Walter Diesendorf

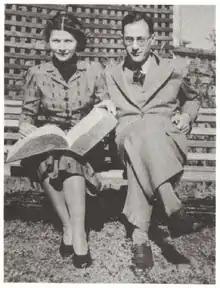
Walter Diesendorf and his wife the poet Margaret Diesendorf, Sydney (1940s)

In 1939 Diesendorf gained employment as an assistant-engineer for the power-distribution body, Sydney County Council, to make "abstruse technical calculations for high voltage transmission systems which could not be done by an ordinary engineer in Australia or anywhere else". This description was proffered by the County Council to silence criticism of their employment of a migrant Jew. During World War II Diesendorf planned the development of Sydney's 33,000-volt underground-cable network. After the war he designed transmission systems for a major expansion of the New South Wales power industry.